Delhi Metro

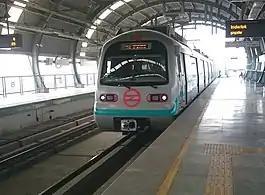
Mitsubishi-Rotem-BEML rolling stock on the Green Line

Opened in 2010, the Green Line (Line 5) is the metro's fifth and its first standard-gauge line; the others were broad gauge. It runs between Inderlok (a Red Line station) and Brigadier Hoshiyar Singh, with a branch line connecting its Ashok Park Main station with Kirti Nagar on the Blue Line. The elevated line, built as part of Phase II, runs primarily along the busy NH 10 route in West Delhi. It has 24 stations, including an interchange, and covers . The line has India's first standard-gauge maintenance depot, at Mundka.